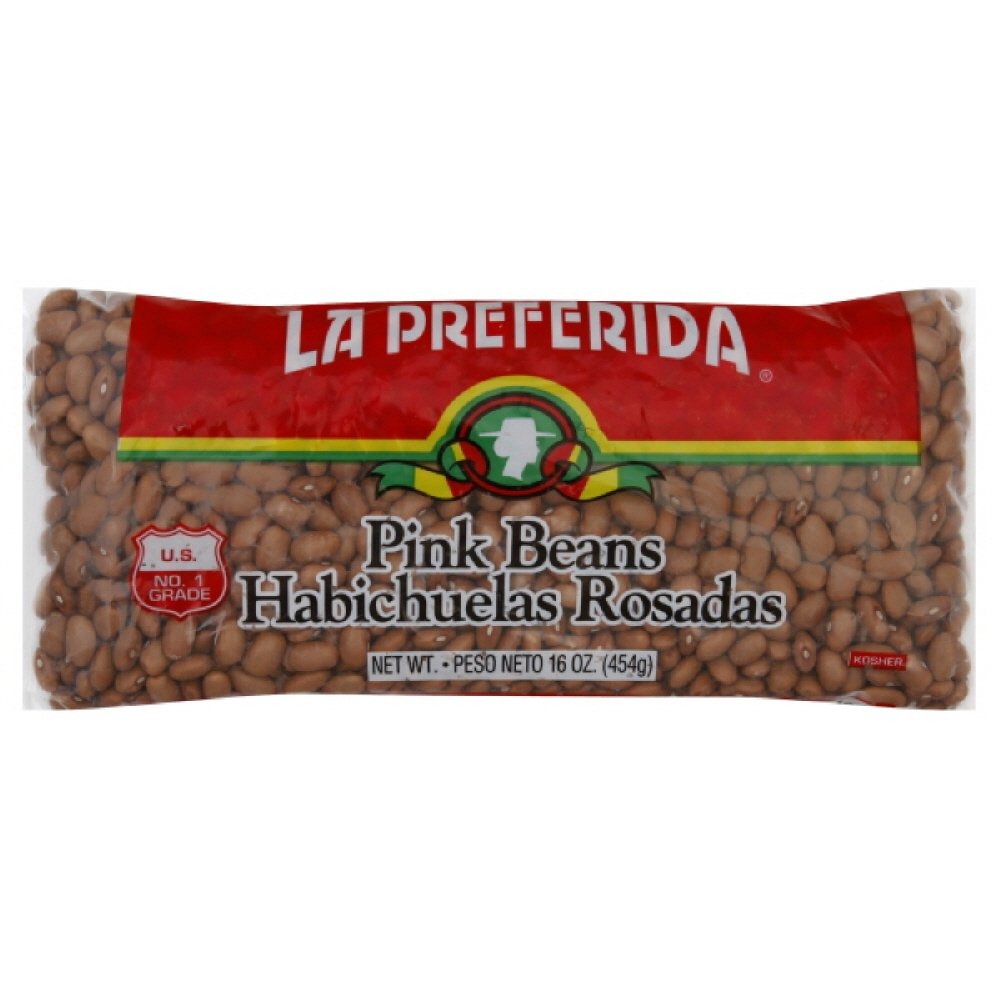
Item Name: La Preferida Pink Beans, 16-ounces (Pack of24)
Value: 384.0
Unit: Ounce

Price: 89.23